Akita (city)

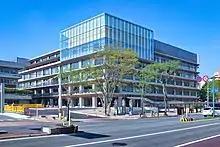
Akita City Hall

On 1 April 1997, Akita was designated as a core city with increased autonomy. The Akita Shinkansen began operations the same year. In August 2001, the World Games were held in Akita, with the opening ceremony held in the Yabase Track and Field Stadium. In 2004, the city celebrated its 400th anniversary and its beginnings as Kubota Castle town.